Bayuda Desert

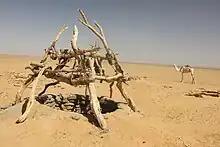
Desert well used by Bisharin nomadic pastoralists

The Bayuda Desert, located at , is in the eastern region of the Sahara Desert, spanning approximately 100,000 km of northeast Sudan north of Omdurman and south of Korti, embraced by the great bend of the Nile in the north, east, and south and limited by the Wadi Muqaddam in the west. The north-to-south-aligned Wadi Abu Dom divides the Bayuda Desert into the eastern Bayuda Volcanic Field and the western ochre-colored sand-sheets scattered with rocky outcrop.